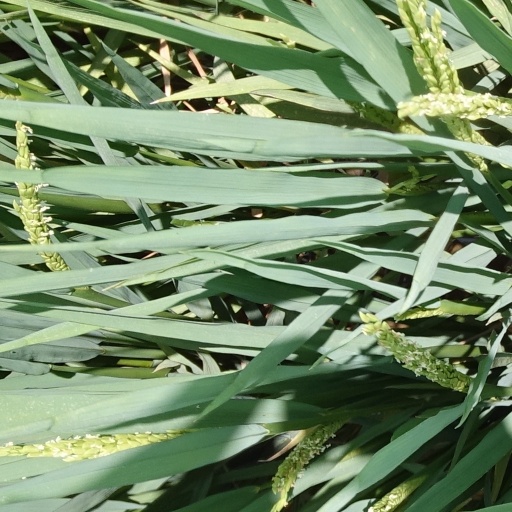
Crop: rice